76th Regiment of Foot

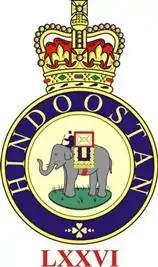
Cap badge of the 76th Regiment of Foot

The 76th Regiment of Foot was a British Army regiment, raised in 1787. Under the Childers Reforms it amalgamated with the 33rd (Duke of Wellington's) Regiment to form the Duke of Wellington's Regiment in 1881.